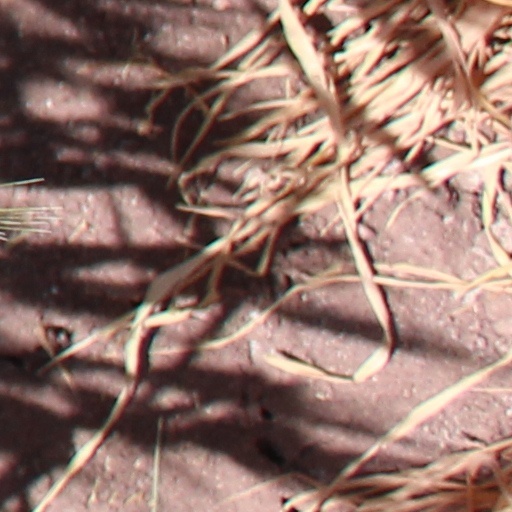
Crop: wheat